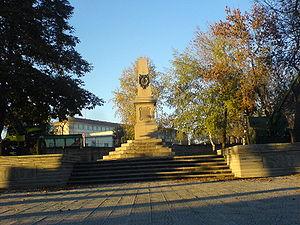
Breznik est une ville et une municipalité de Bulgarie située dans l'oblast de Pernik. En 2008, la ville comptait 4 238 habitants.